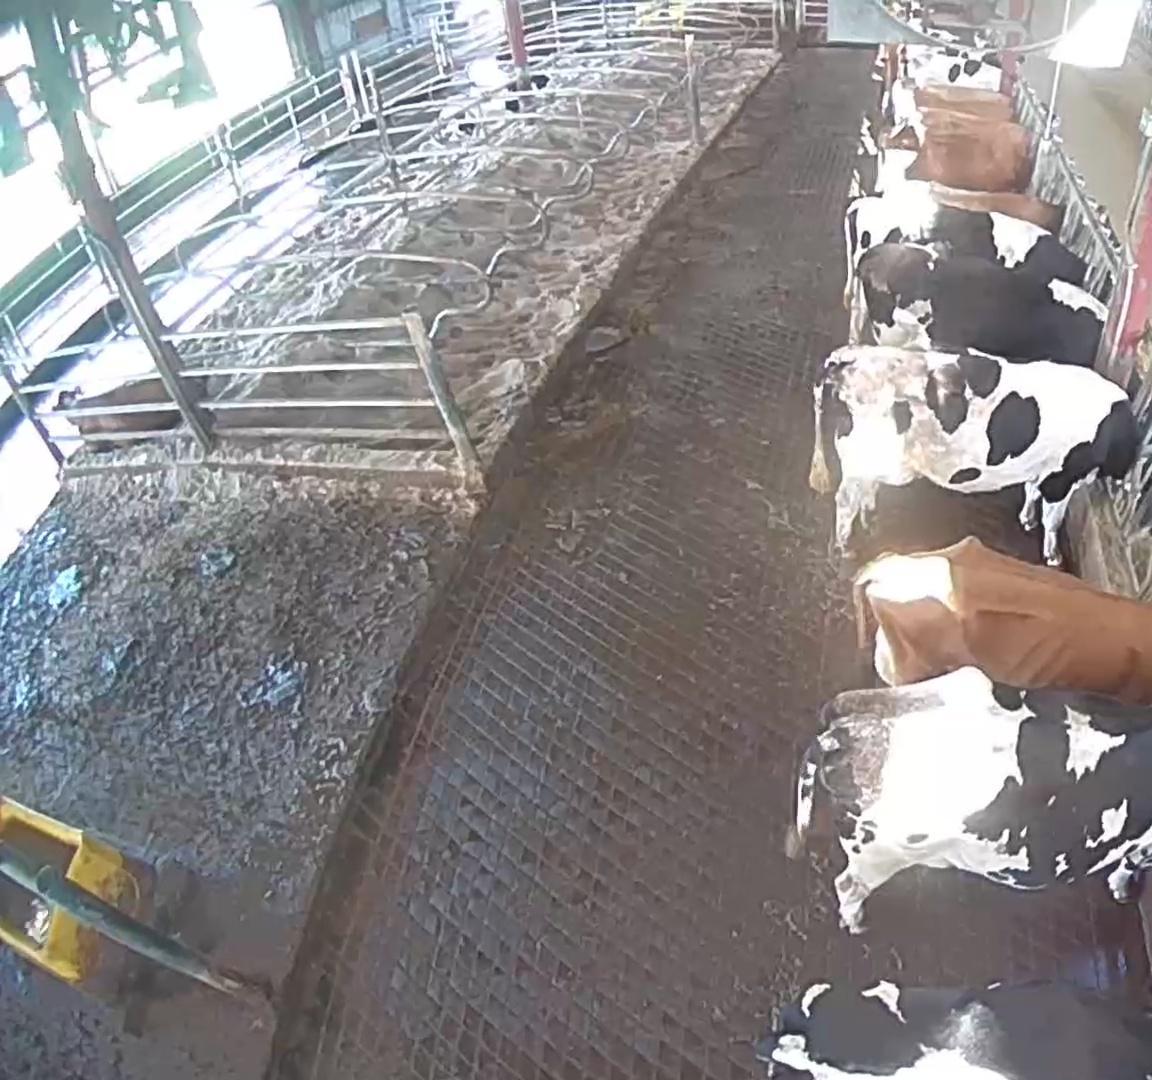
Number of cows: 13